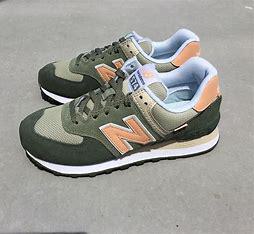
Brand: New
Model: Balance 574